Cholmondeston

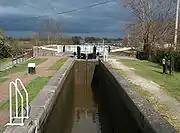
Cholmondeston Lock

In 2006, the total population of the civil parish was estimated as 170. The 2001 census recorded a population of 153, in 53 households. The population has stayed relatively constant since 1801; the historical population figures are 168 (1801), 186 (1851), 162 (1901) and 172 (1951).